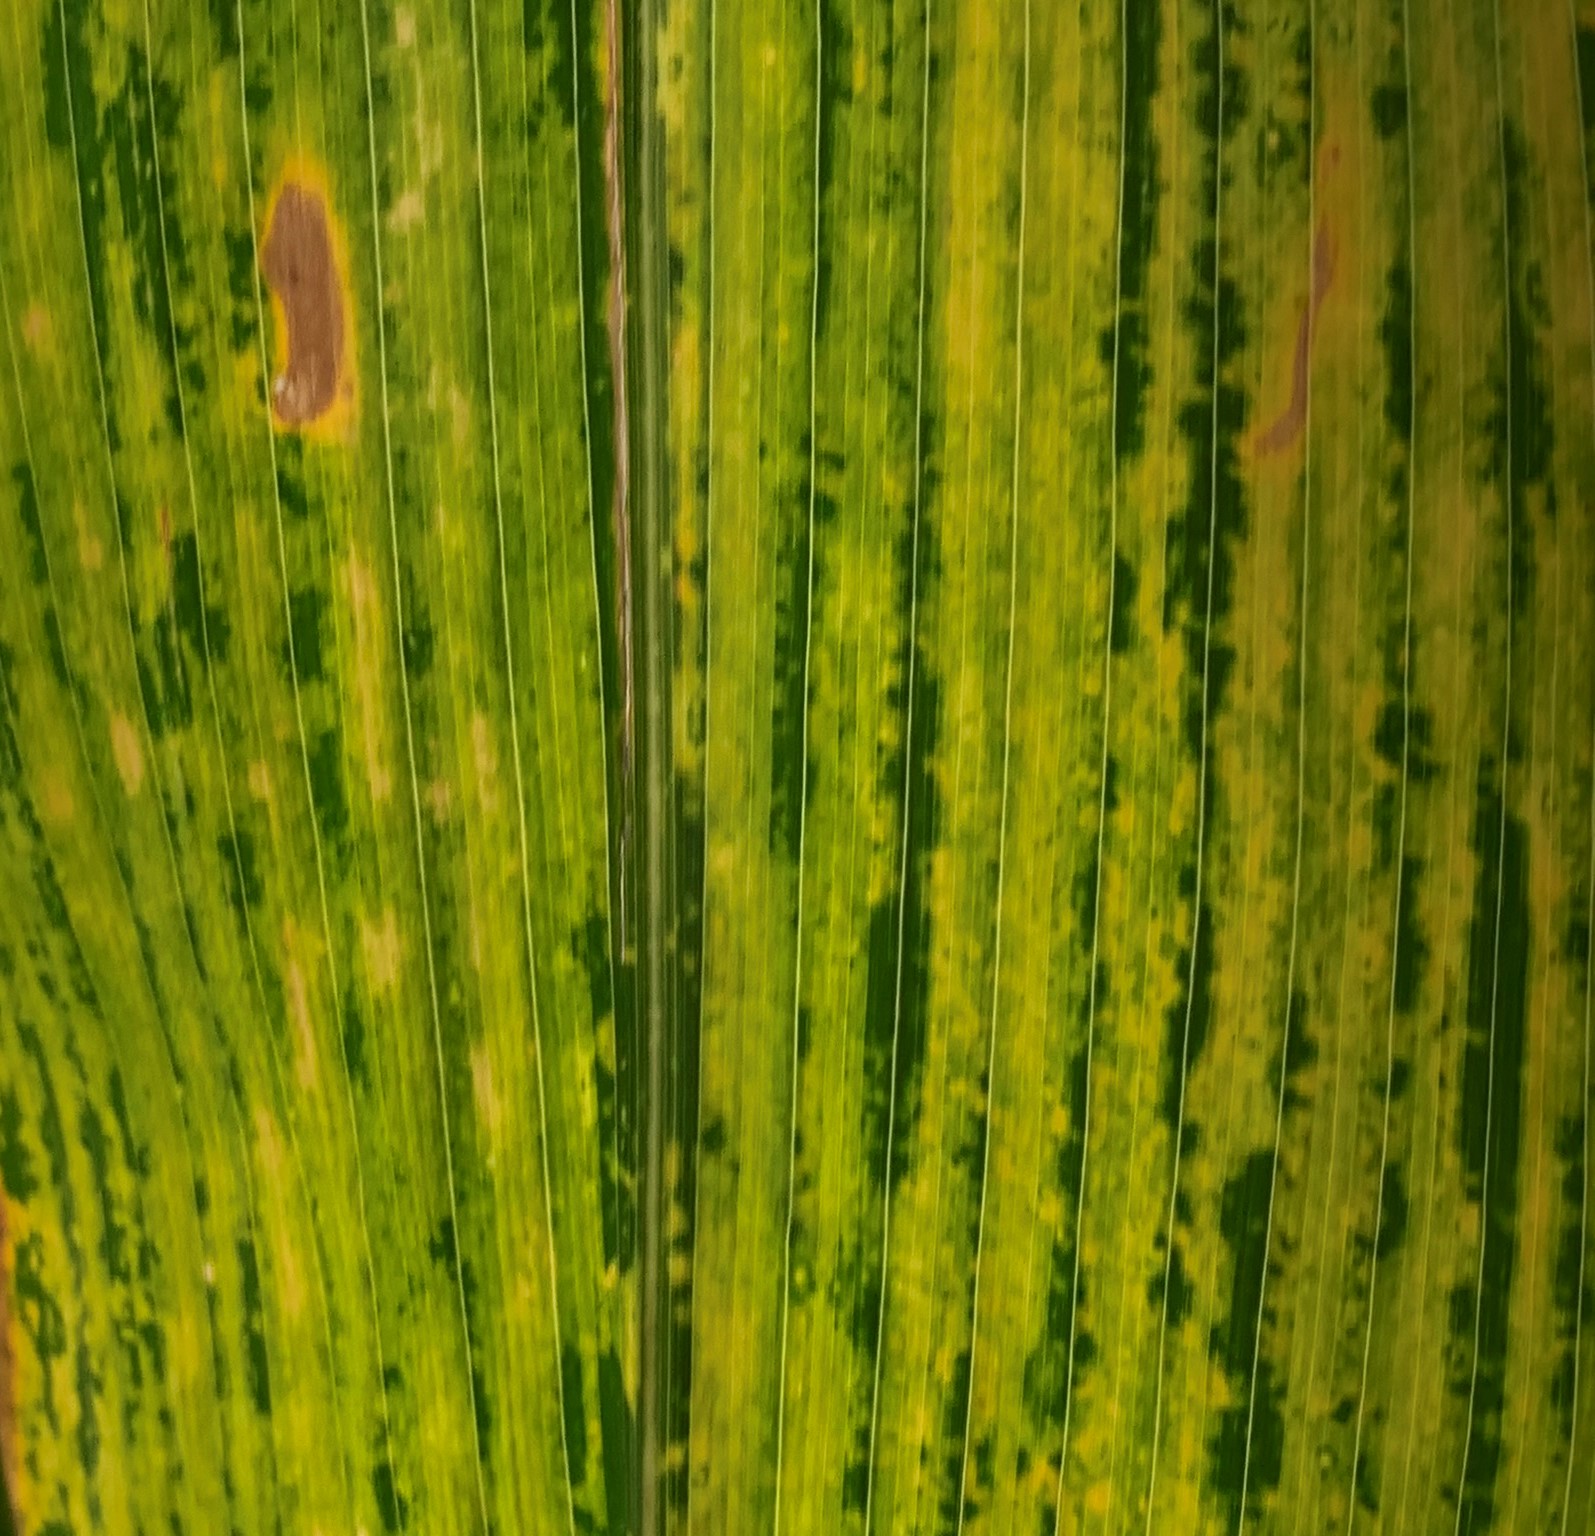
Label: MLN